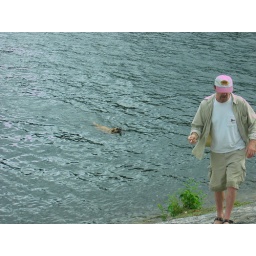
My friend David and Keerah the wonder dog swimming in Pecks Lake in Upstate NY, Sept. '09